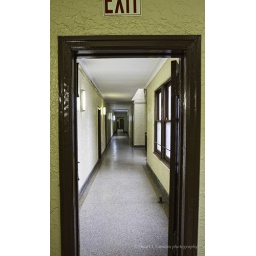
Frame within a frame within a frame within....A corridor outside the apartments of a an apartment building in Brighton Beach, NYC.